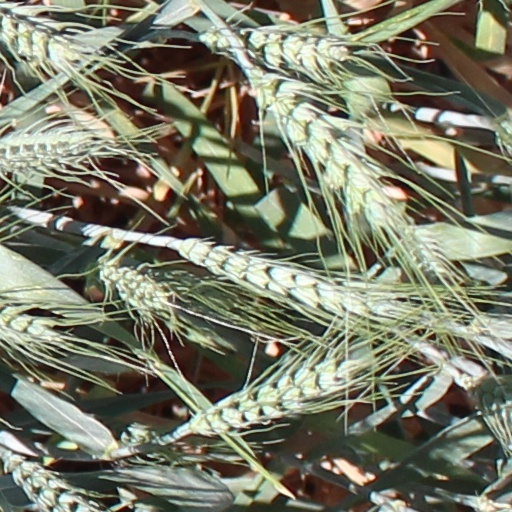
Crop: wheat